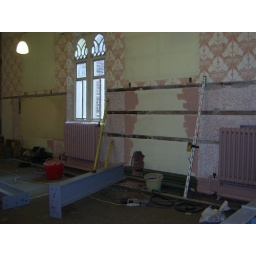
Floor steels. The window will be in the new library area. the radiator to the right will be in the new Room 8.